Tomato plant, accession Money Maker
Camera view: horizontal (90 deg, fisheye); turntable rotation: 60 degrees
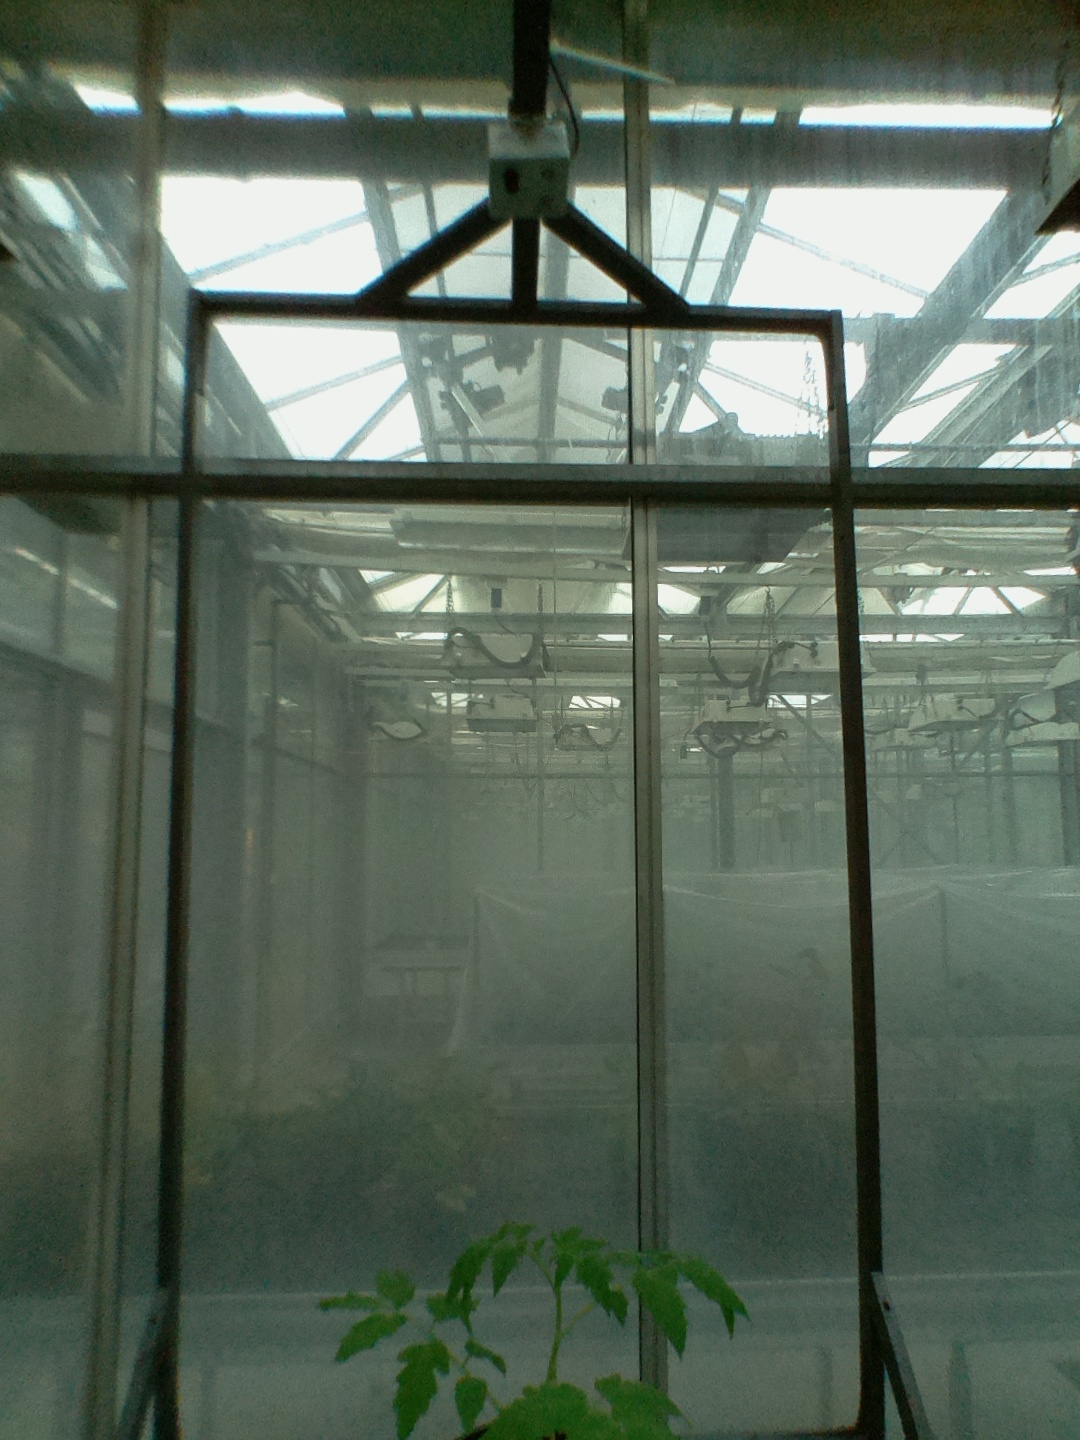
BBCH growth stage 13: 6 of true leaves visible